TR DL class

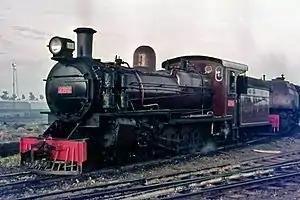
No. 2302 at Nairobi in 1968

The TR DL class, later known as the EAR 23 class, was a class of gauge steam locomotives derived from the Nigerian Railways Emir class. The six members of the DL/23 class were built by Beyer, Peacock & Co. in Gorton, Manchester, England, for the Tanganyika Railway (TR). They entered service on the TR in 1923, and were later operated by the TR's successor, the East African Railways (EAR).